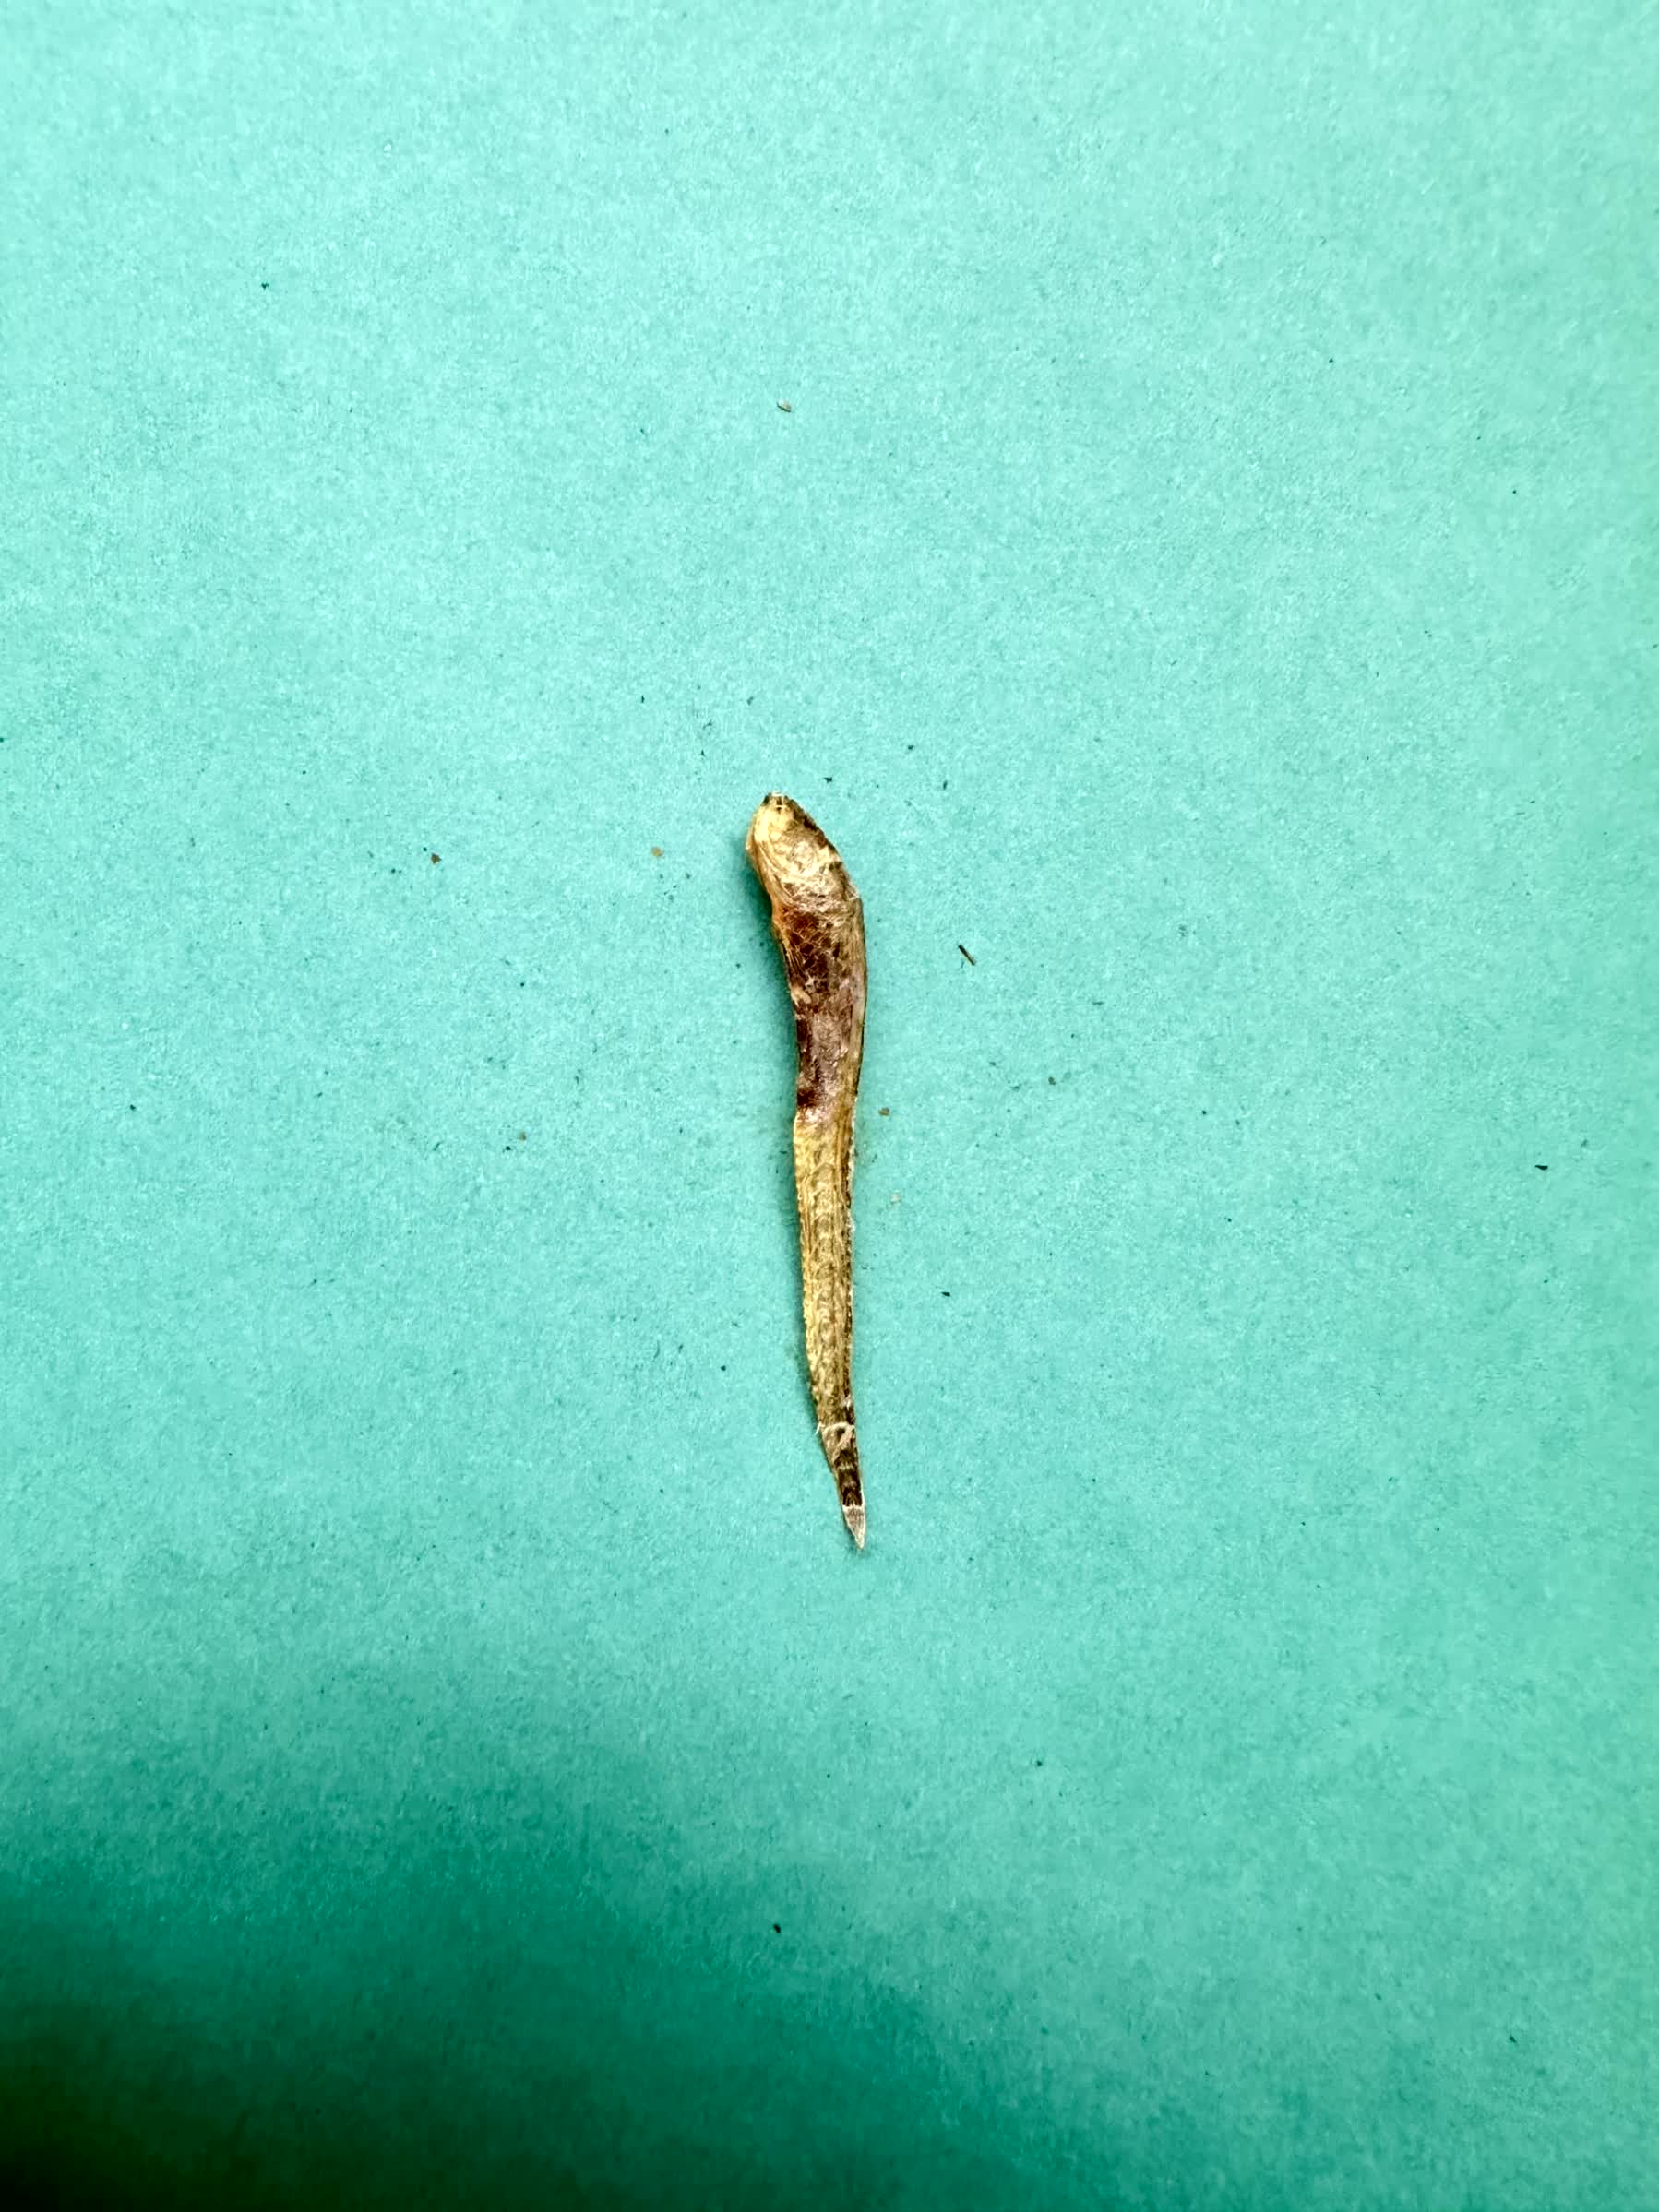
Species: Chewa